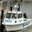
Label: ship